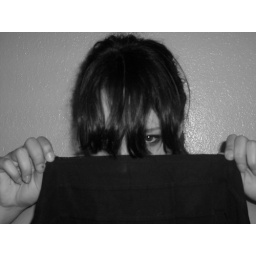
danae holding up fabric over her face in black and white